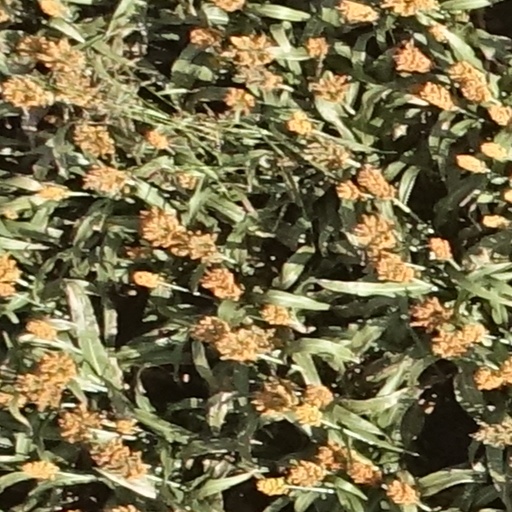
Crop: sorghum